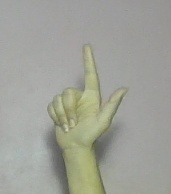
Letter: laam